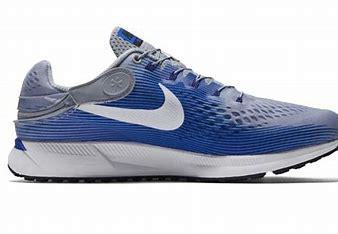
Brand: Nike
Model: Air Zoom Pegasus 34